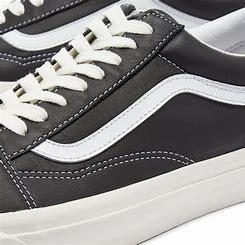
Brand: Vans
Model: UA Old Skool 36 DX